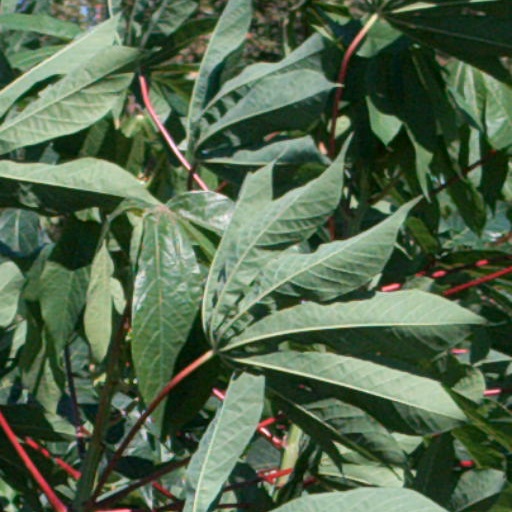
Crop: cassava